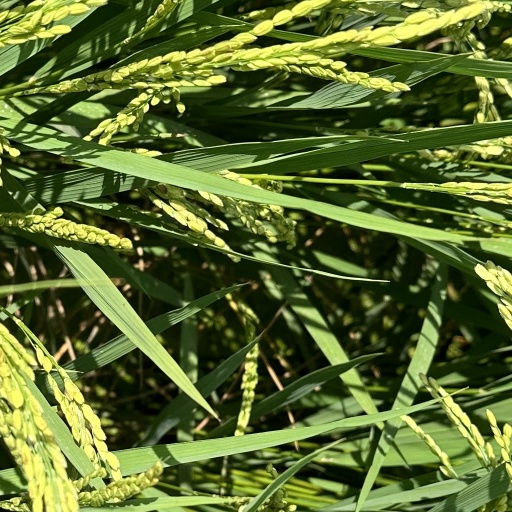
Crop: rice